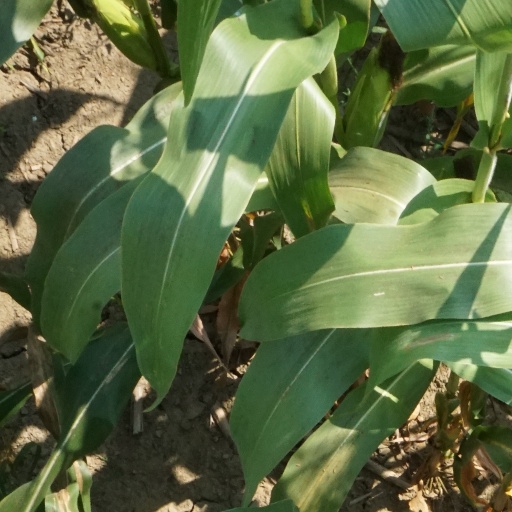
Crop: maize; corn